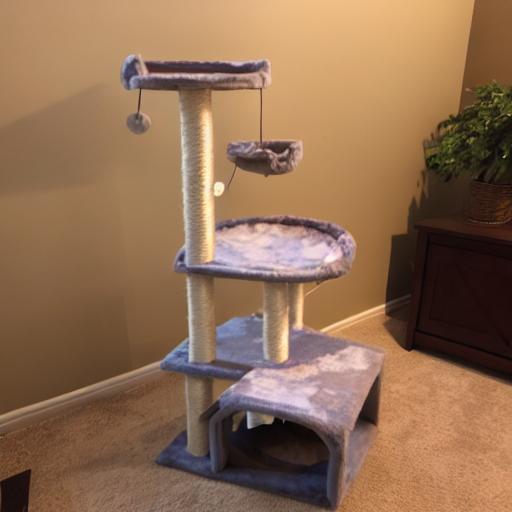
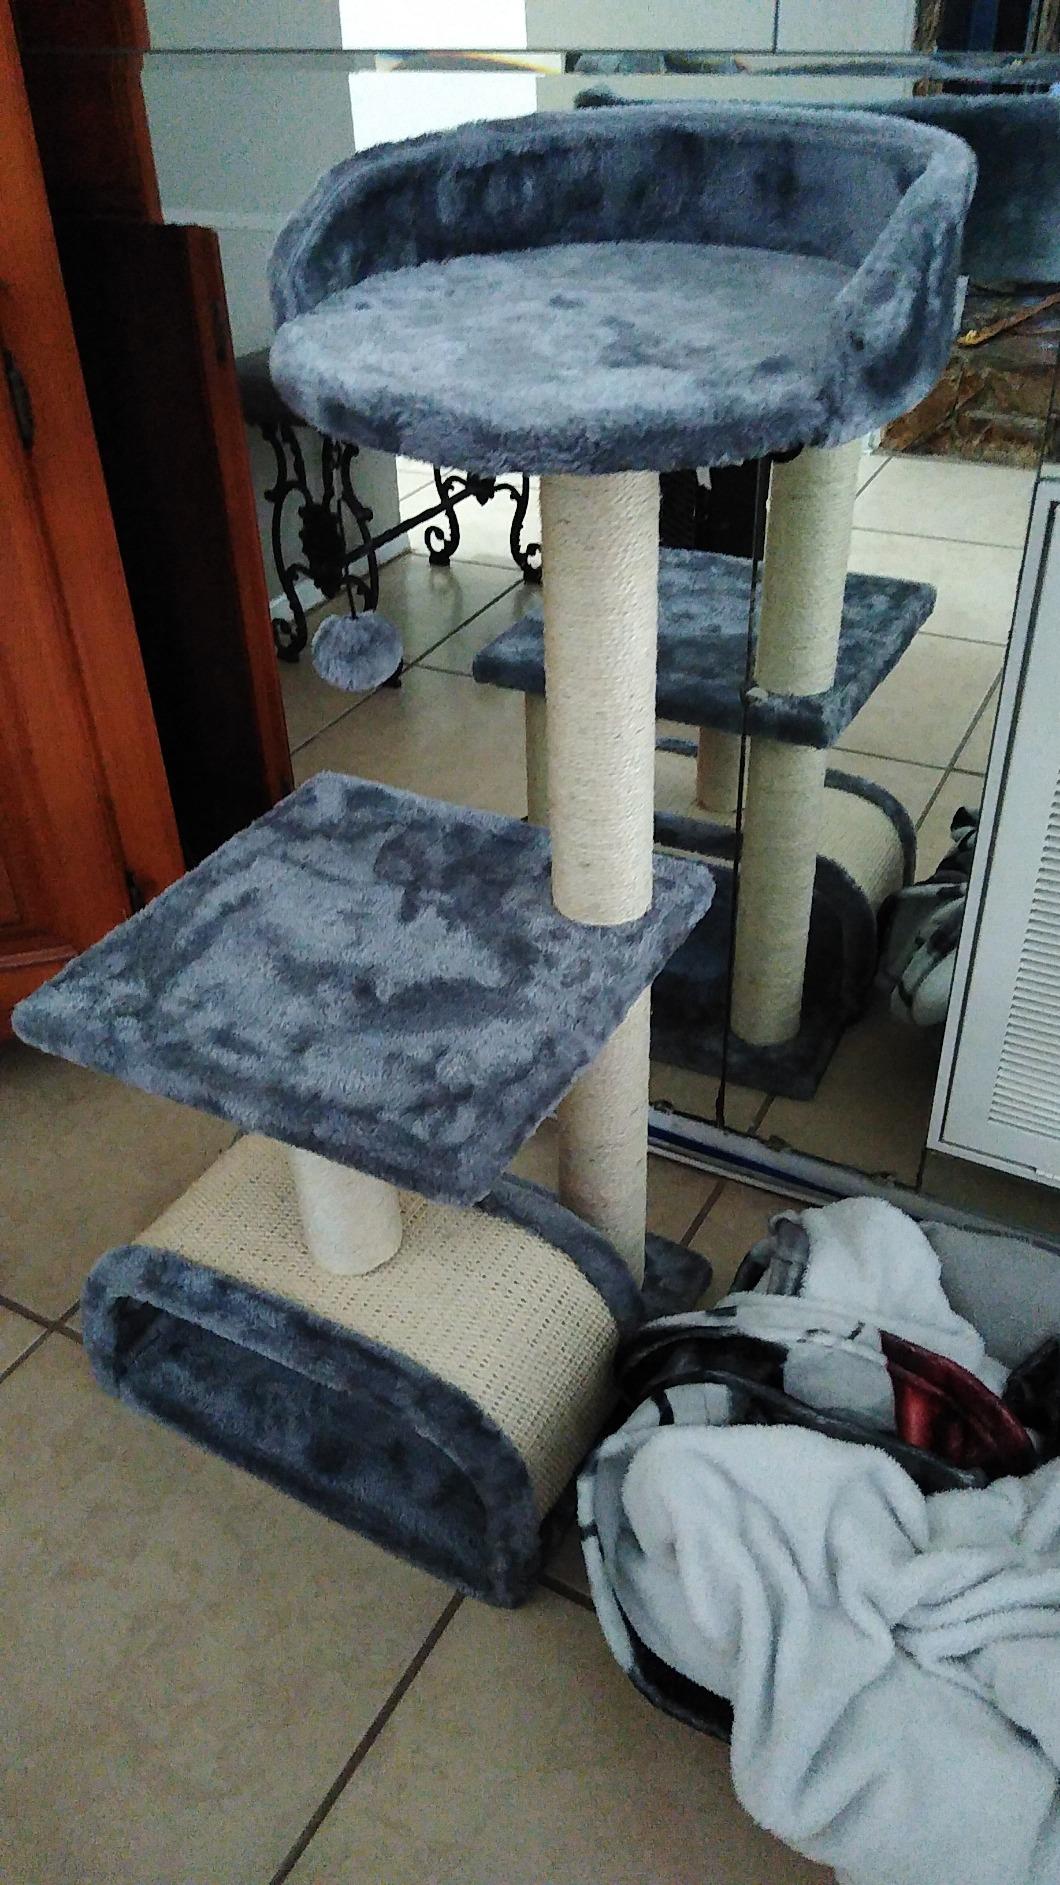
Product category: items_cat tree
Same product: no